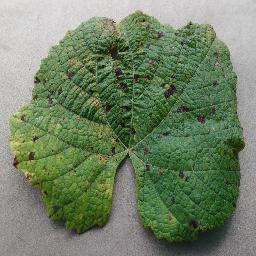
Label: Grape___Leaf_blight_(Isariopsis_Leaf_Spot)